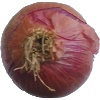
Label: Onion Red 1